Emma Albani

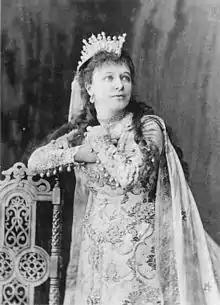
Albani as Elisabeth in "Tannhäuser"

In her third season in London, she performed in mostly the same roles she had in her first two seasons: "La sonnambula", "Lucia di Lammermoor", "Linda di Chamounix" and "Martha". The competition in the opera world of London was very stiff, and it was common for performers to be possessive of their roles. After her third season, Queen Victoria requested a private performance from Albani, who travelled to Windsor Castle in July 1874 to perform the aria "Caro nome" from "Rigoletto", the folk ballad "Robin Adair", the Bach/Gounod "Ave Maria", and the popular song "Home! Sweet Home!". The Queen was suitably impressed by her performance and would call Albani back to perform other pieces, by composers such as Brahms, Grieg, Handel and Mendelssohn, as well as traditional French and Scottish tunes.